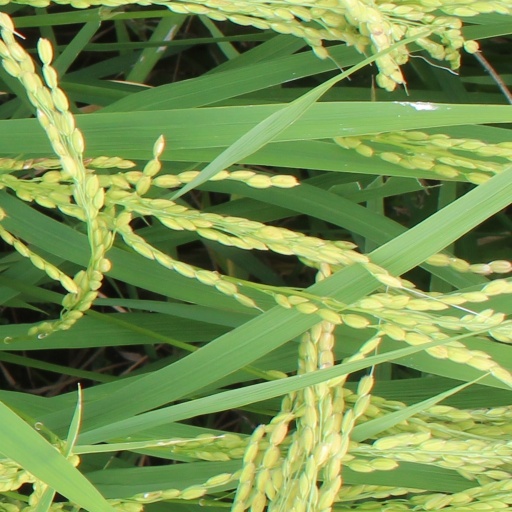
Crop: rice